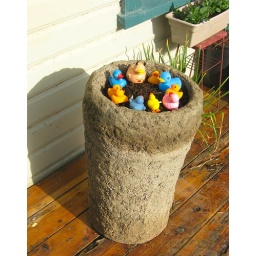
hypertufa flower pot made by Dan for the purpose of planting hops